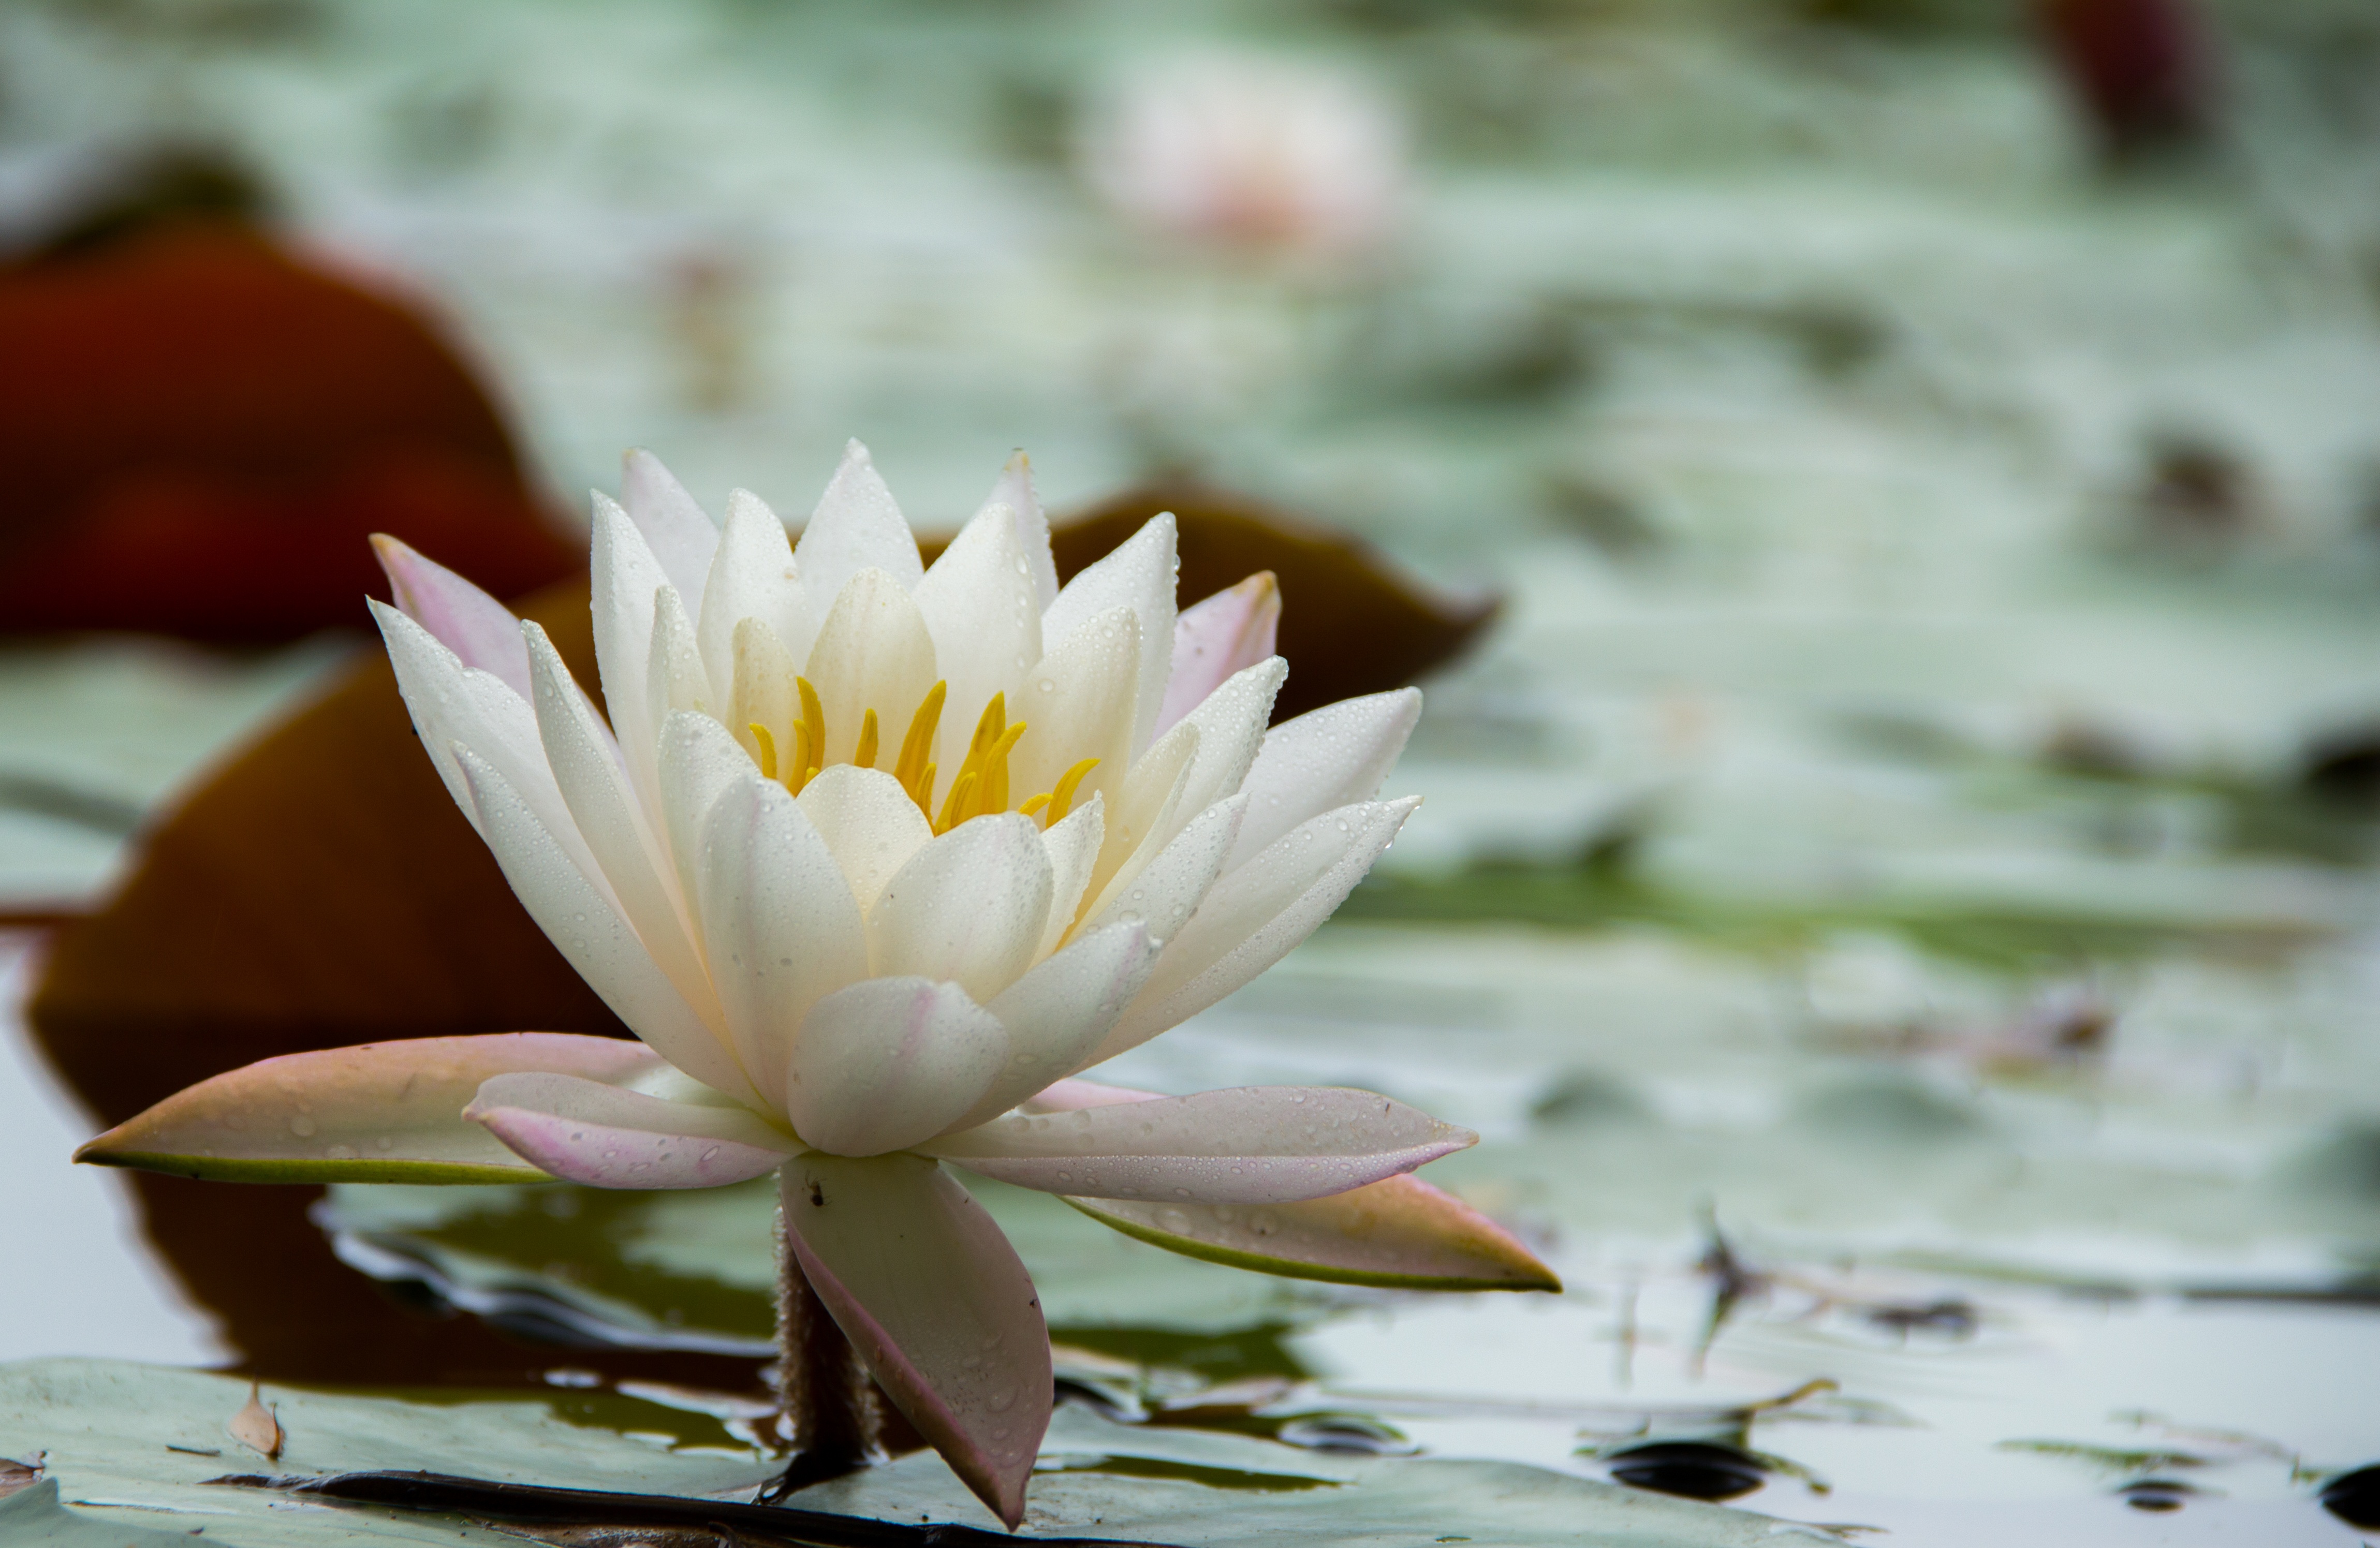
nature, blossom, plant, leaf, flower, petal, botany, flora, flowers, close up, water lilies, macro photography, early in the morning, flowering plant, land plant